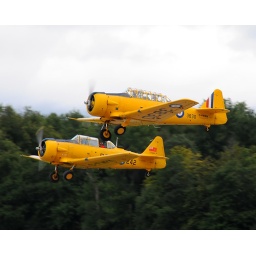
Photographer in the red shirt